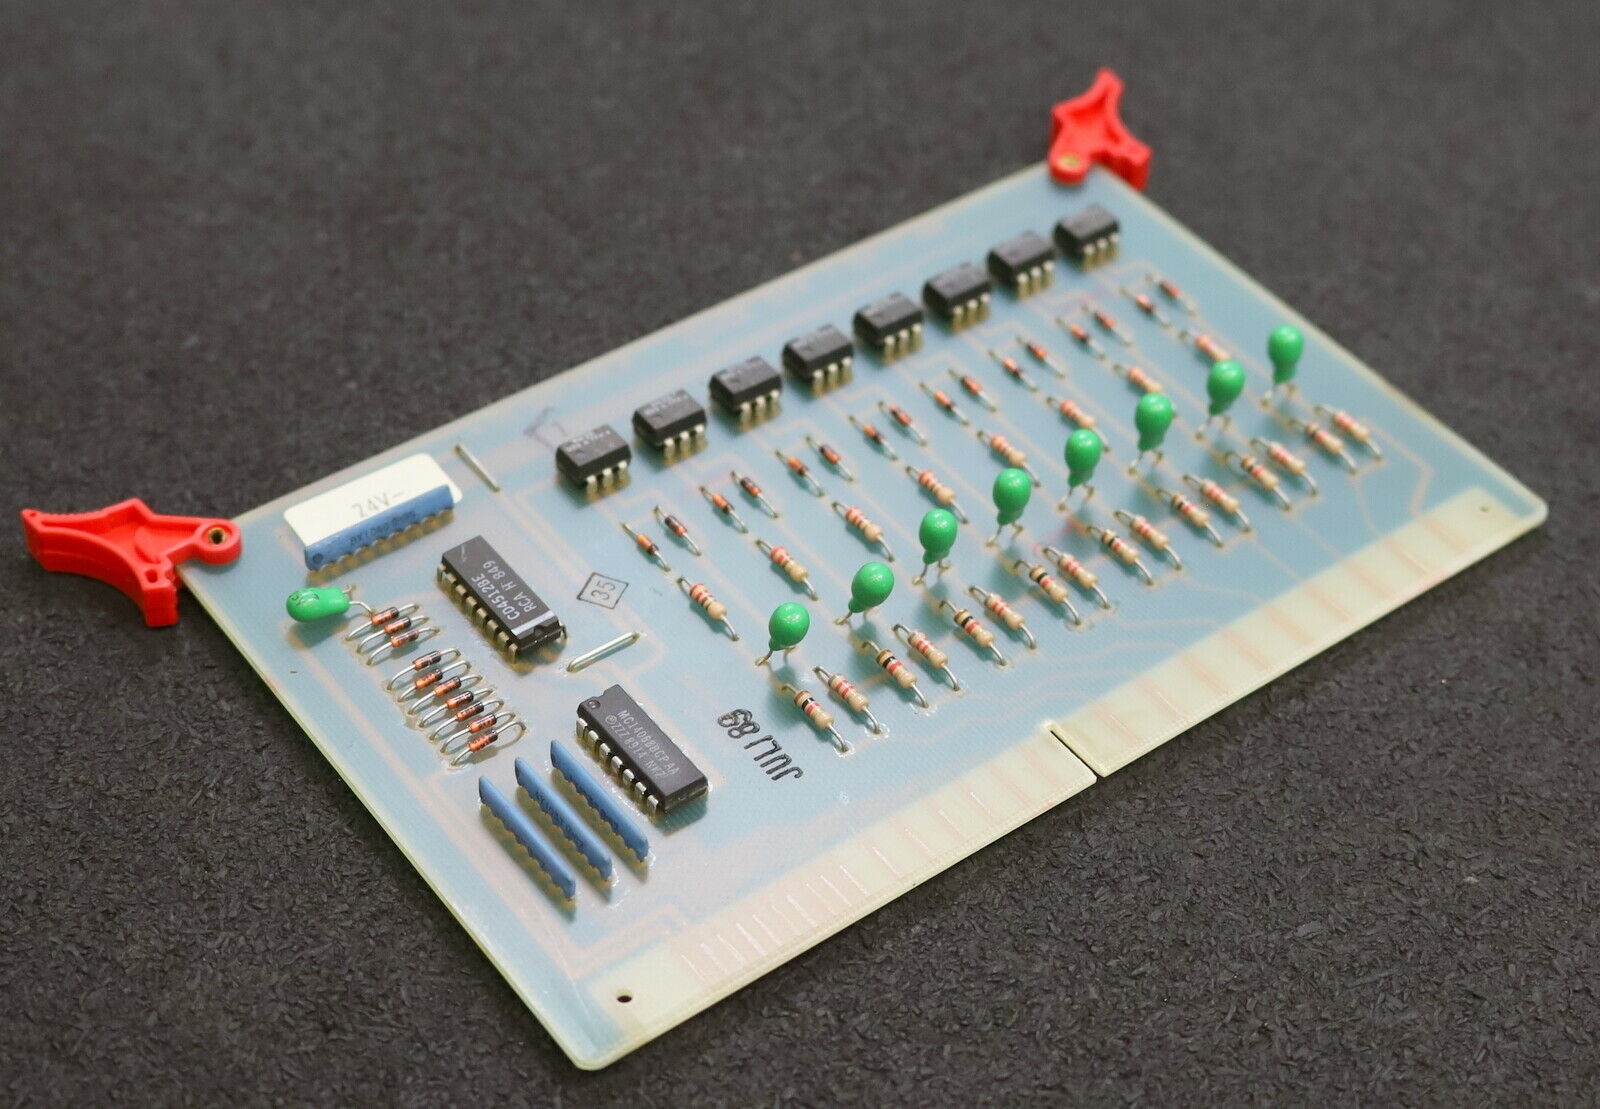
SCHLEICHER Promodul-K Output Module 24VDC MDE 214-24-48 4.02.200.214/B
Brand: SCHLEICHER / KLINGELNBERG
SCHLEICHER Promodul-K Output Module 24VDC MDE 214-24-48 4.02.200.214/B aus KLINGELNBERG HNC-Schleifmaschine ausgebaut gebraucht Gewicht 70g Lieferumfang: 1 Stück Zustand: - gebraucht - Einlagerungs- und Gebrauchsspuren vorhanden, das Herstellungsdatum ist schon älter. Alle genannten Markennamen und Bezeichnungen sind eingetragene Warenzeichen ihrer Eigentümer. Die aufgeführten Markennamen und Warenzeichen in unseren Angeboten dienen ausschließlich zur Beschreibung der Produkte. Abbildungen sind symbolisch und dienen ausschließlich zur Präsentation und Beschreibung unserer Produkte.
Category: Electronics > Circuit Boards & Components > Printed Circuit Boards > Scanner Circuit Boards